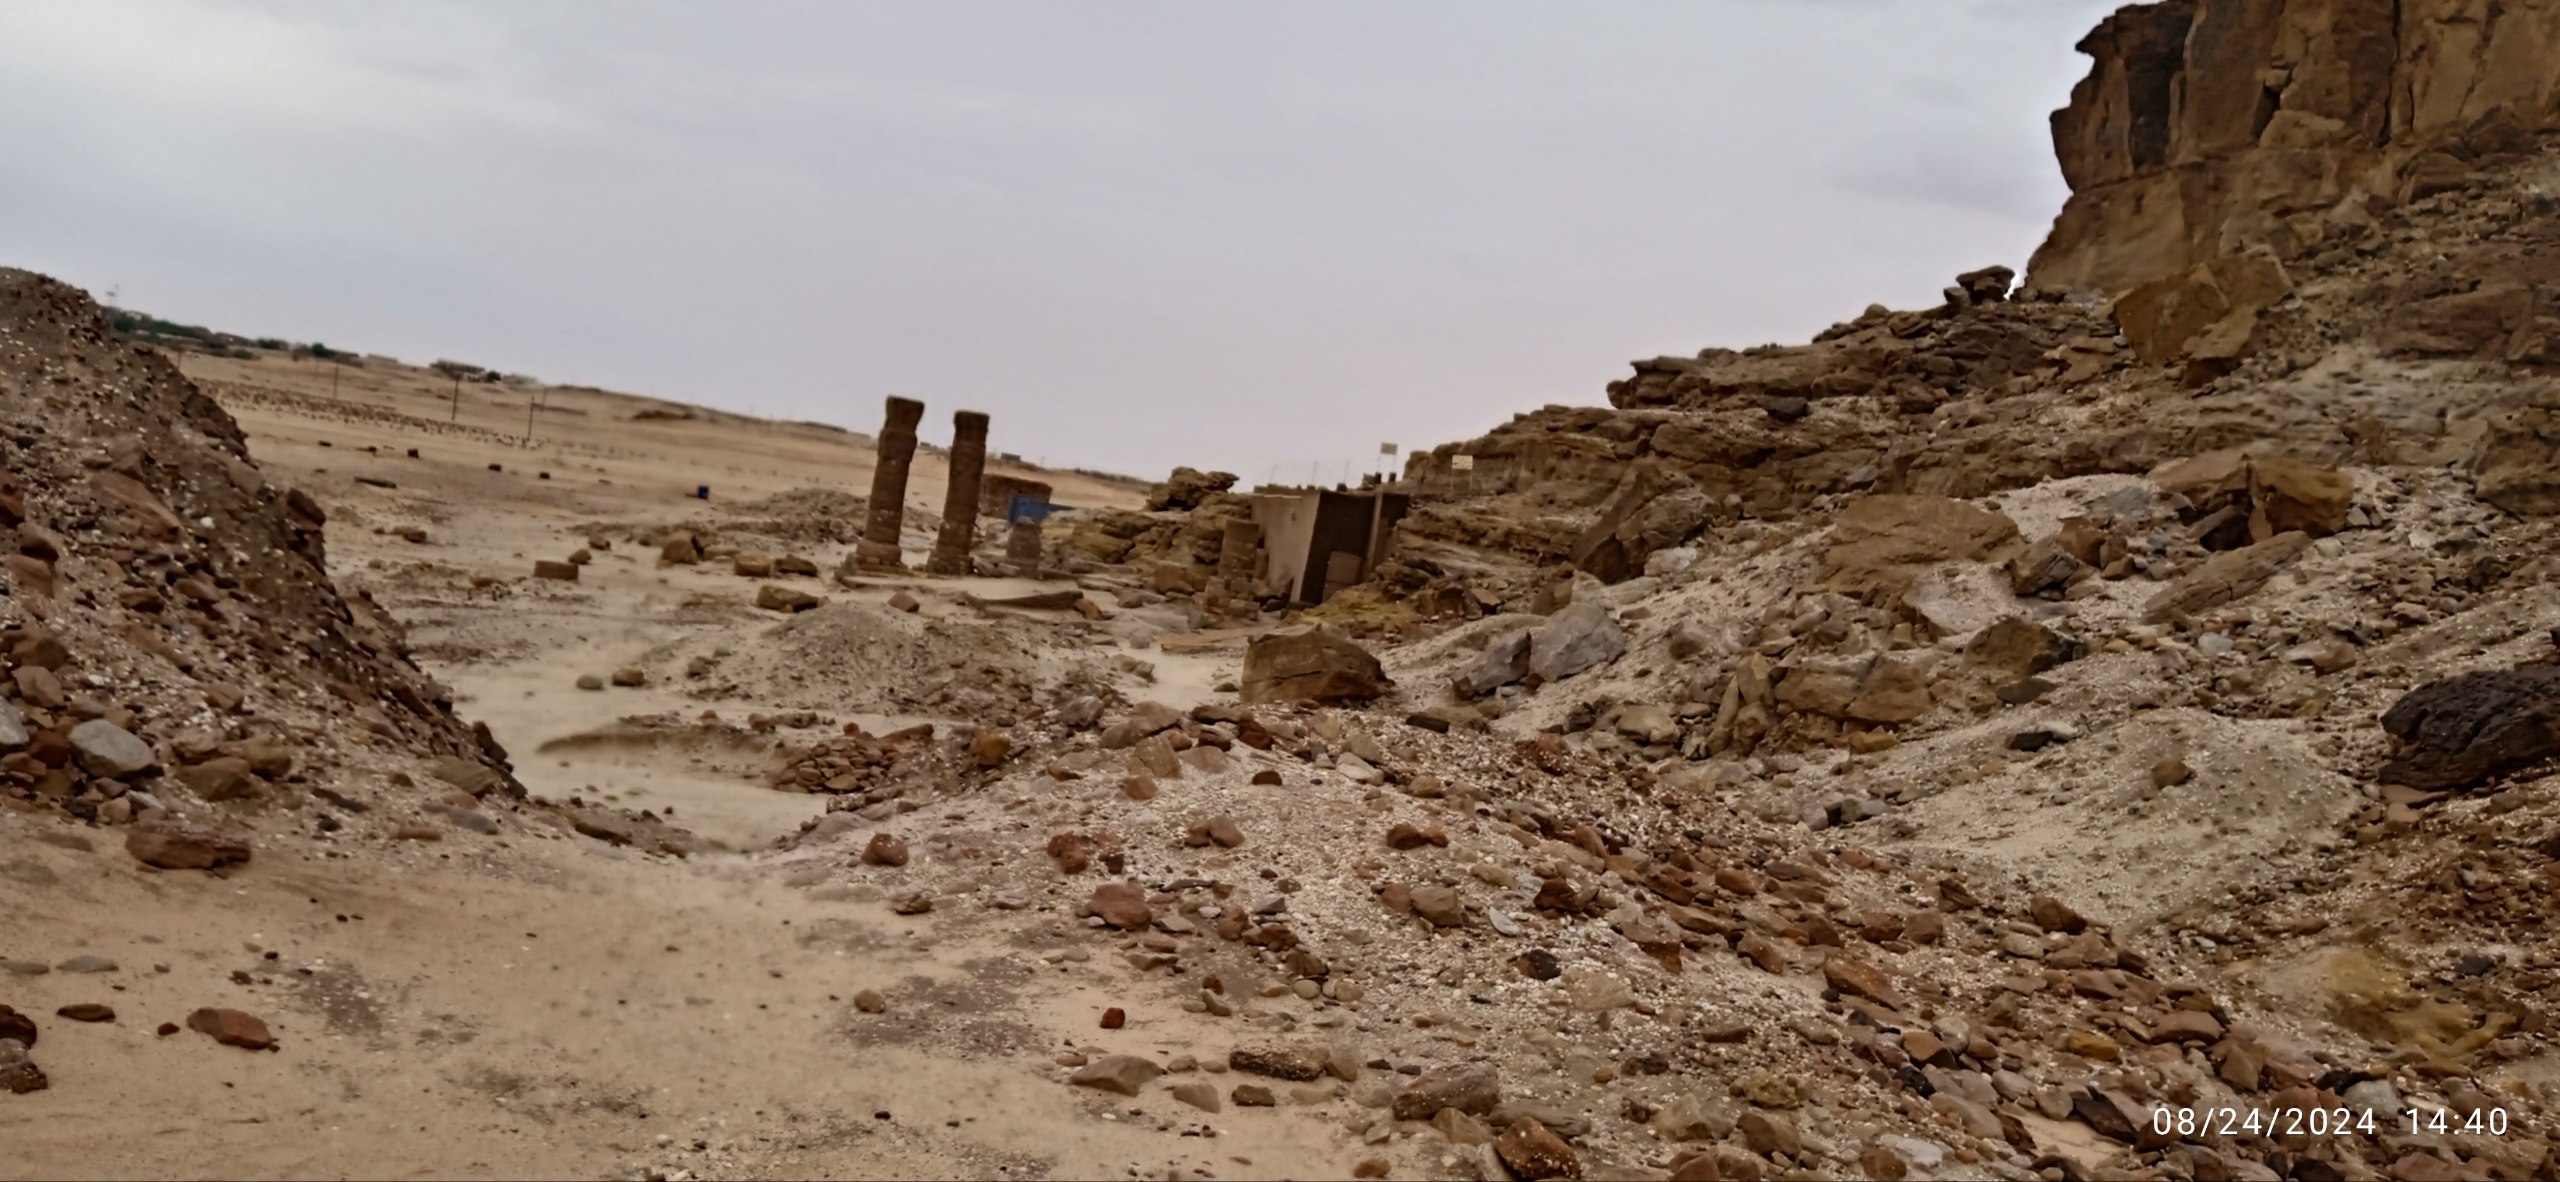
الوصف بالفصحى: تكتلات صخرية كبيرة
الوصف بالعامية السودانية: حجار كبيرة
التصنيف: Nature & Landscape